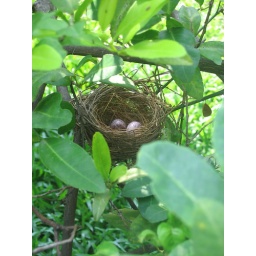
There was a bird nest on the tree in my house.